Lavapiés

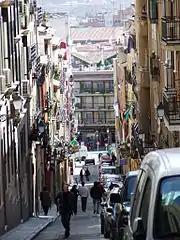
Zurita street, Lavapiés

Lavapiés is a historic neighbourhood in the city of Madrid, Spain. It is located in the administrative ward (barrio) of Embajadores in the downtown Centro District, southwest of neighbouring neighbourhood La Latina.